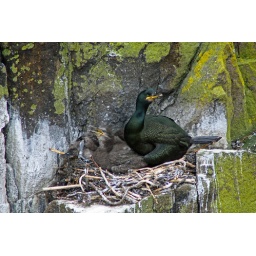
I couldn't get over how green these birds eyes are!! They are fabulous!!